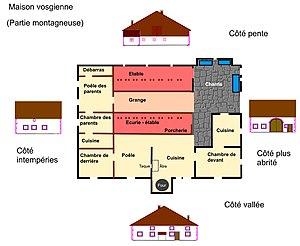
Plan d'une maison des Hautes-Vosges.
L’habitat lorrain dont l’aire s’étend au-delà de la région lorraine se définit dans les grandes lignes par la prédominance du village-rue composé de maisons blocs plus ou moins jointives. L’organisation interne de la maison unifaîtière se fait par des travées souvent profondes perpendiculaires à la rue. La cuisine dans la travée habitation occupe une place centrale comme lieu de vie spontané et comme espace distributeur vers les autres pièces. La maison d’esprit lorrain offre généralement le mur gouttereau côté rue de sorte que les ouvertures permettent de lire la façade travée par travée.